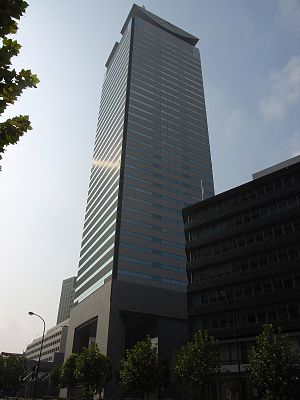
Japan Tobacco
Japan Tobaccos hovedkvarter i Minato i Tokyo
Japan Tobacco Inc., forkortet JT er en japansk tobaksvirksomhed. Virksomheden, der har hovedsæde i Minato i Tokyo, er blandt verdens fem største tobaksvirksomheder. Virksomheden har 48.529 ansatte. Koncernens internationale selskab Japan Tobacco International har hovedsæde i Geneve i Schweiz. Koncernen er stiftet som en statsejet virksomhed 1. juni 1949. 1. april 1985 blev koncernen børsnoteret og 1/3 af aktierne ejes af Japans regering.